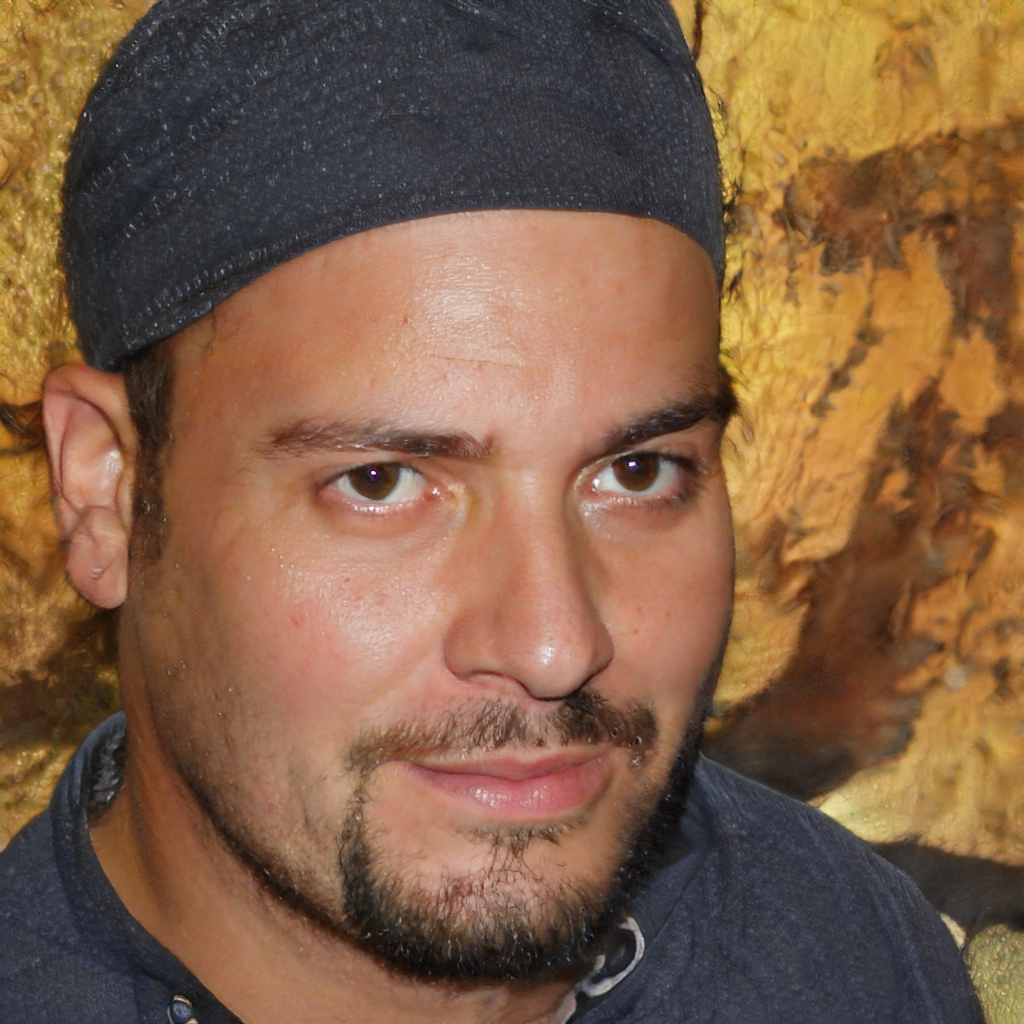
Label: No Watermark